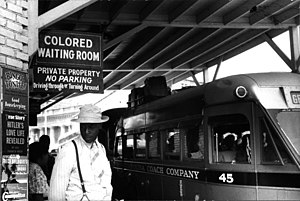
Jim Crow-lovene
Skilt i Durham i Sydstaterne i 1940, der anviser en ventesal for farvede.
Jim Crow-lovene var et sæt af love i USA, der i perioden mellem 1876 og 1965 var gældende i forskellige amerikanske stater. Lovgivningen ligestillede formelt sorte og hvide amerikanere, men påbød en adskillelse af de offentligt tilgængelige områder, som sorte og hvide amerikanere kunne færdes i, eksempelvis skoler, hospitaler, busser og restauranter. I realiteten indebar lovene, at den sorte befolkningsgruppe blev påført en række ulemper i forhold til den hvide befolkningsgruppe.